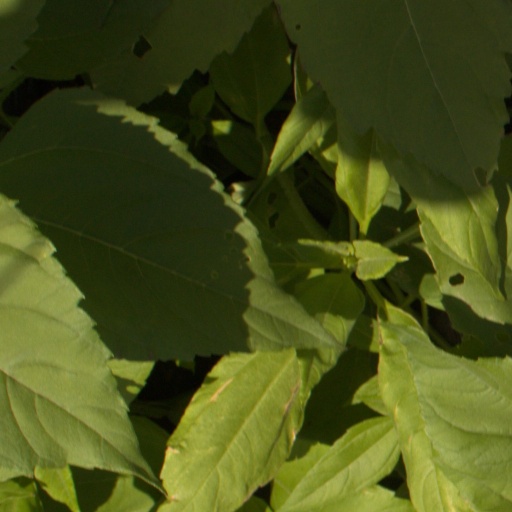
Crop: Jerusalem artichoke